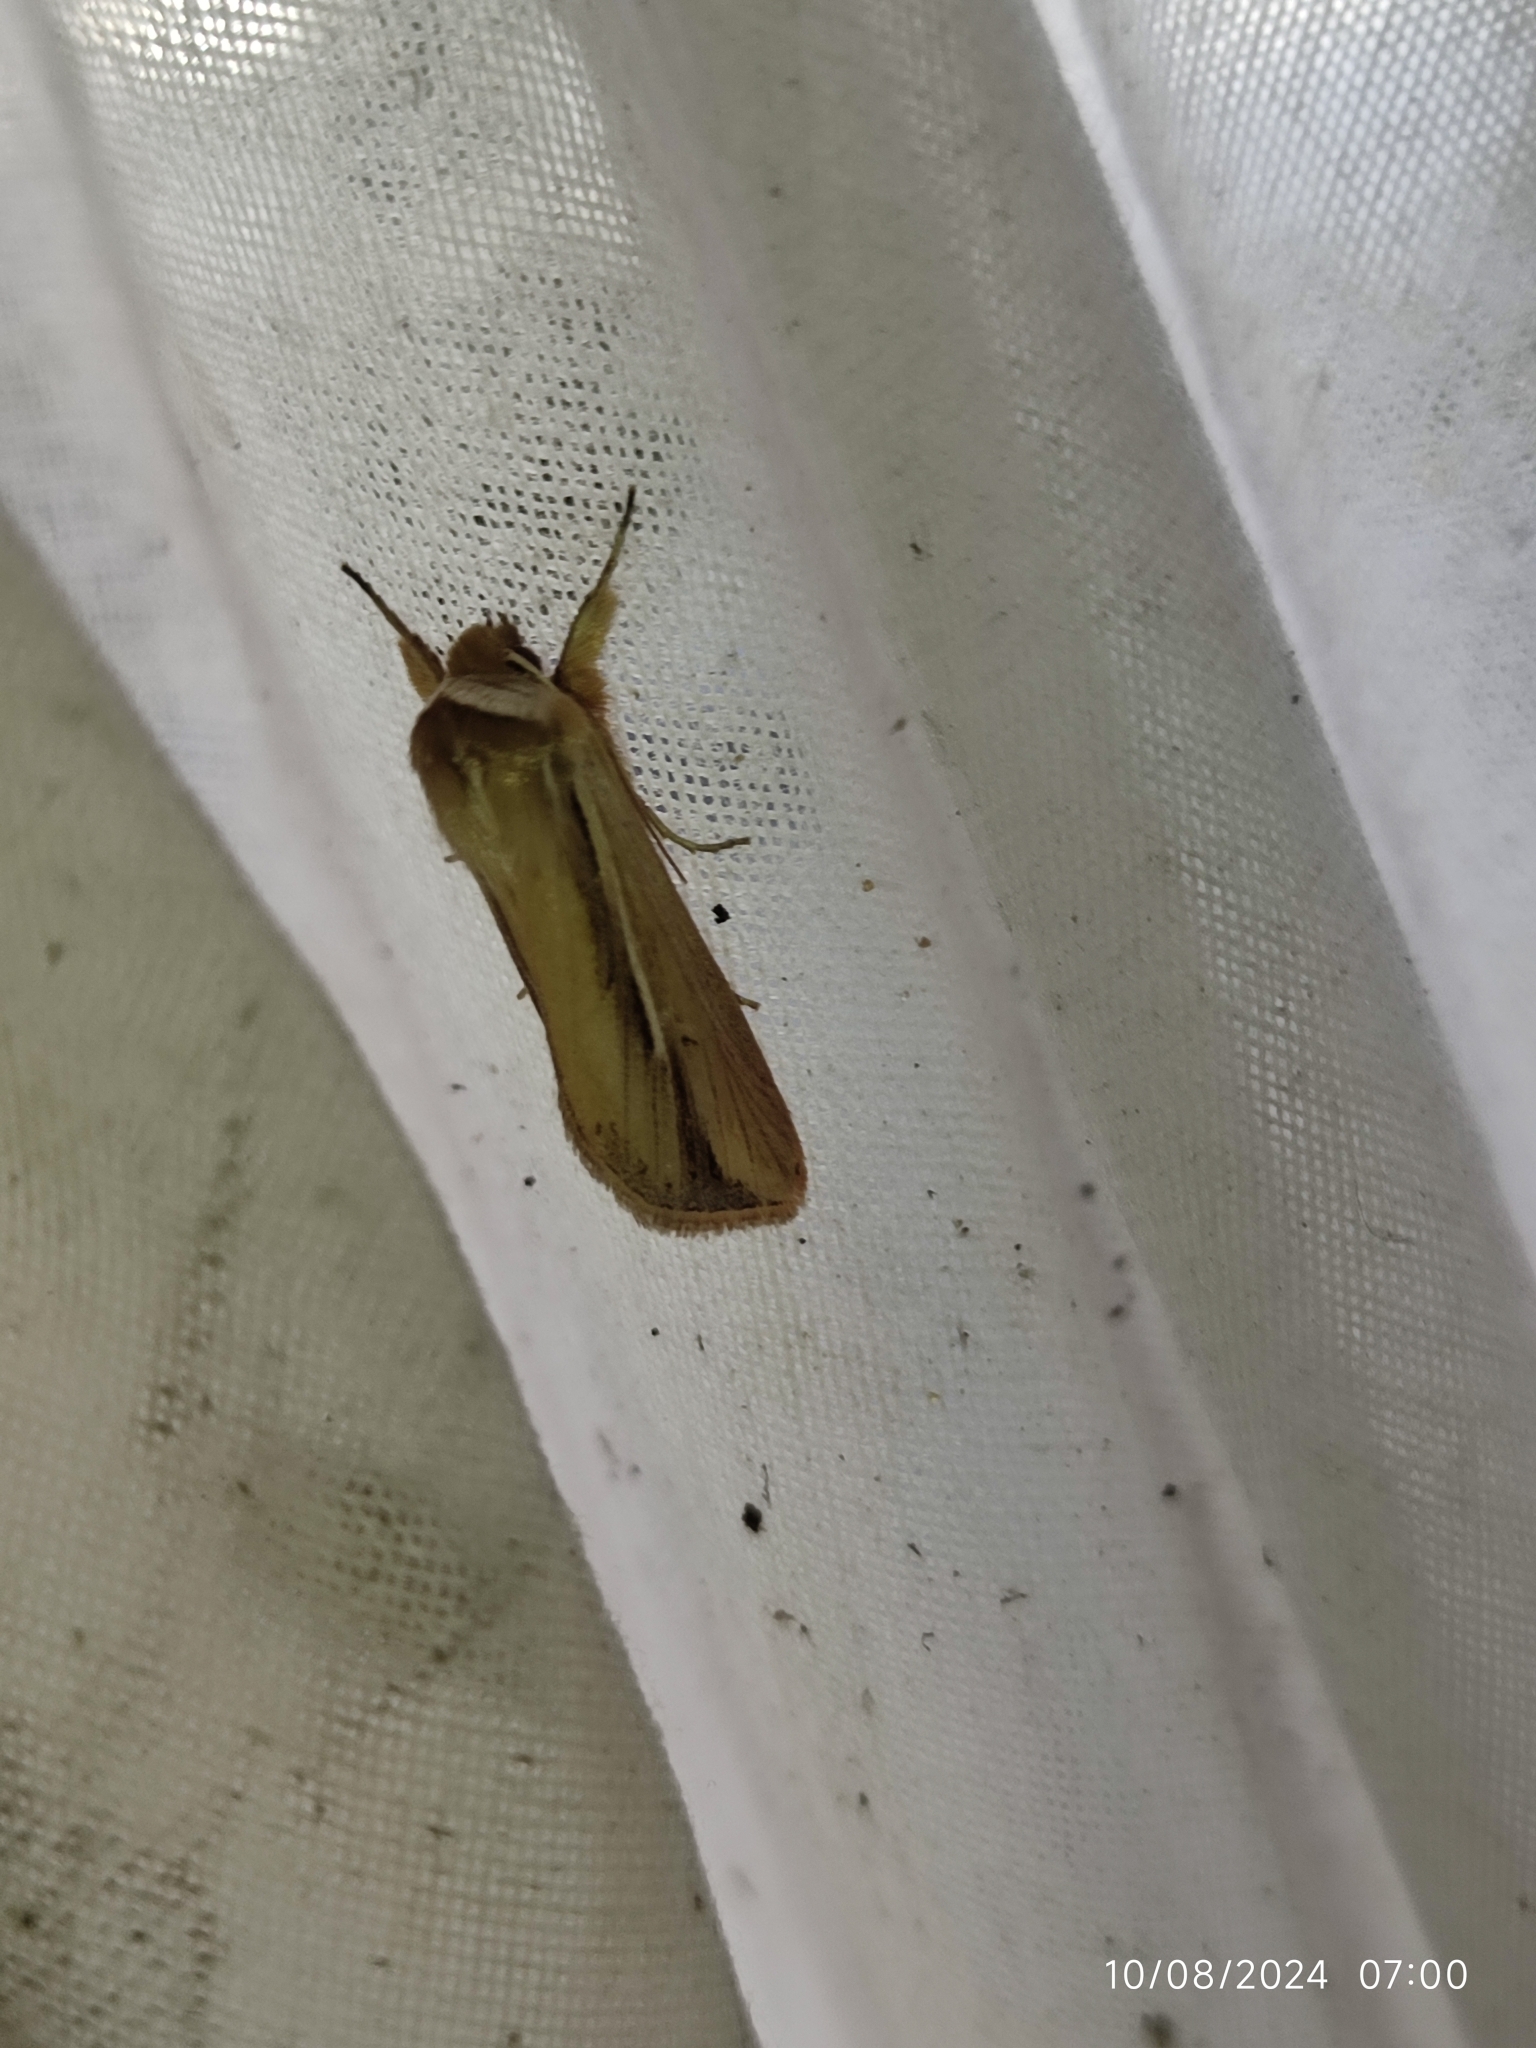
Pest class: wheathead_armyworm_Dargida_diffusa